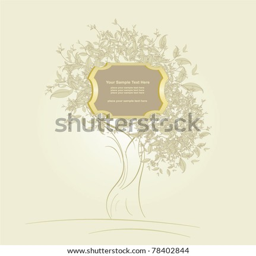
vector large tree and a gold frame with empty place for text